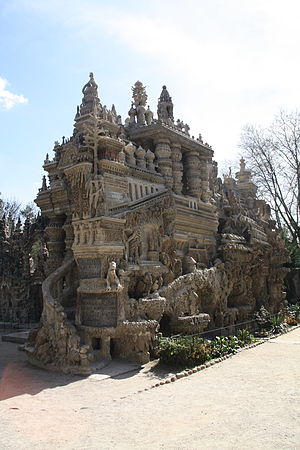
Ferdinand Cheval
Ferdinand Cheval's Palais idéal
Ferdinand Cheval var et postbud i Frankrig, som brugte 33 år af sit liv på at bygge et slot – Palais idéal. Slottet ligger syd for Lyon i den lille by Hauterives og besøges årligt af over 100.000 turister.